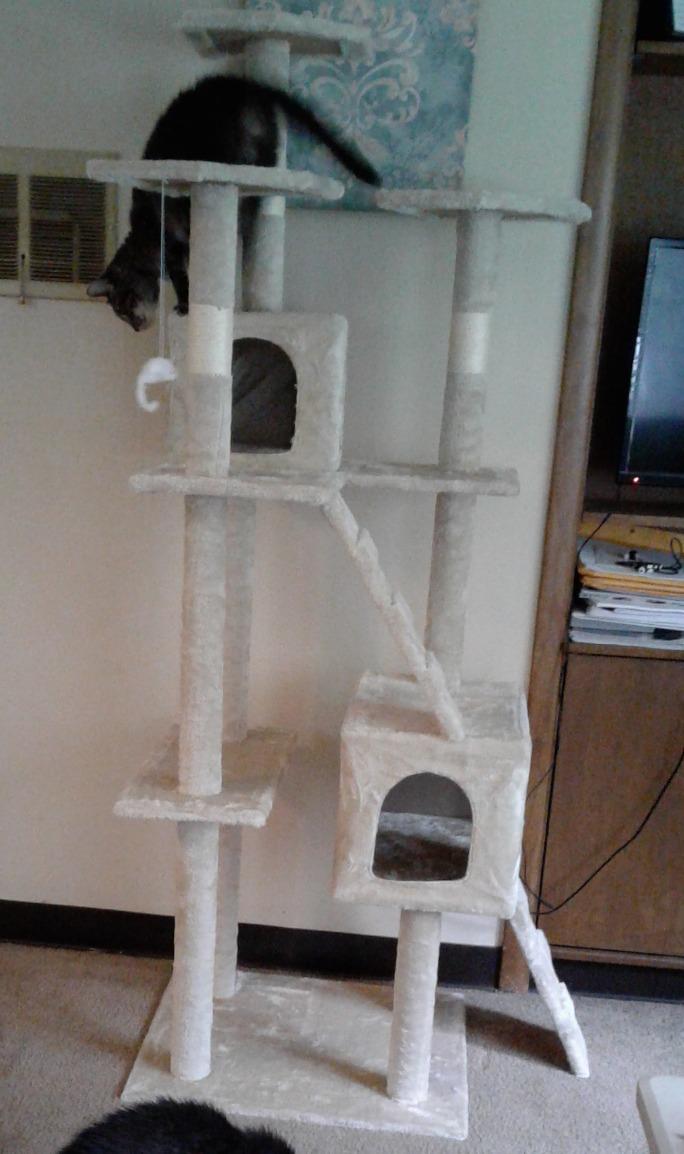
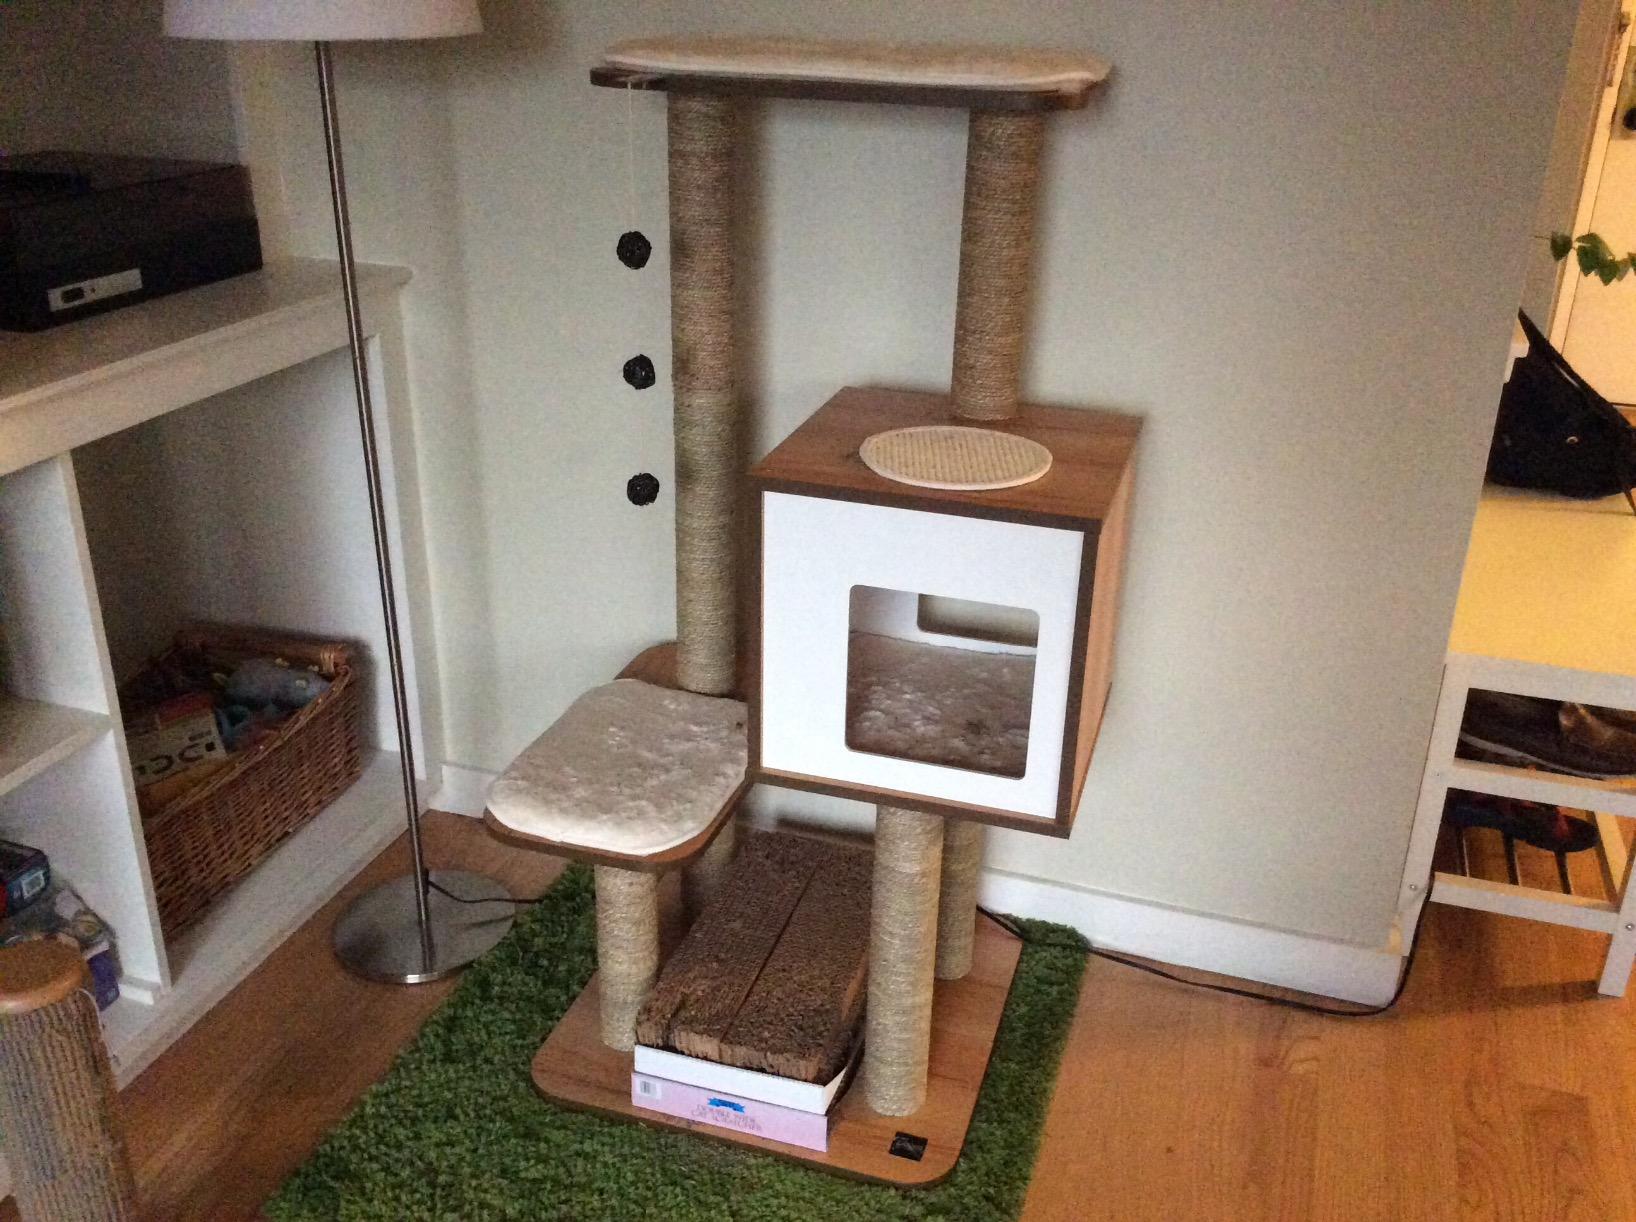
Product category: items_cat tree
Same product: no